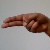
The image shows a hand gesture representing the letter 'H' in Indian Sign Language.